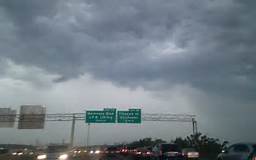
Weather: cloudy or overcast